235th Rifle Division

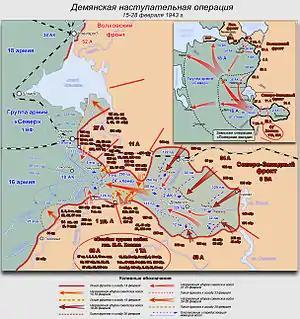
Soviet positions at Demyansk, spring 1943. The 235th was in the 53rd Army sector southwest of Demyansk.

By the time the division arrived the German II Army Corps in and around Demyansk had been partly relieved with the creation of the Ramushevo Corridor as a land line of communications to 16th Army, but this was a tenuous link and the pocketed troops still largely relied on air supply. 53rd Army contained the 166th, 235th, 241st and 250th Rifle Divisions as well as two rifle brigades and a number of ski battalions, and was assigned to contain the southern side of the pocket. An attempt in the first half of May by 11th Army and 1st Shock Army to close the corridor was a failure and the Front was given much of June to rebuild for a deliberate offensive in July. This began on the 17th and was also stymied with significant casualties, but 53rd Army played little role. A renewed effort in August followed a very similar pattern except the 53rd, 27th and 34th Armies around the periphery were ordered to launch local attacks; these were easily fended off by the well-fortified defenders. Colonel Gaifutdinov had left the division on July 14 to take command of the 91st Fortified Region and was replaced by Col. Filipp Nikolaevich Romashin, who had previously commanded the 370th Rifle Division.